Joseph DeGuardia

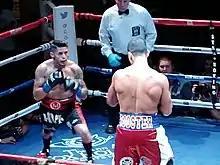
Johnny Hernandez v Danny Gonzalez, Rockin' Fights 32

Joe DeGuardia began promoting boxing in 1992, founding Star Boxing, which is a boxing promotional company originally based in the Bronx, NY. For the last 27 years, DeGuardia has been professionally active in the boxing industry promoting. Past and present, boxers promoted by Star Boxing include former World Champion Antonio Tarver, Two-Time World Champion and 2008 US Olympian Demetrius Andrade, former WBO Jr. Welterweight Champion Chris Algieri, former IBF Welterweight Champion Joshua Clottey, former WBF Heavyweight Champion Carlos Takam and former WBC International Light Heavyweight champ Joe Smith Jr. In 2016, DeGuardia moved Star Boxing's offices to White Plains, NY.